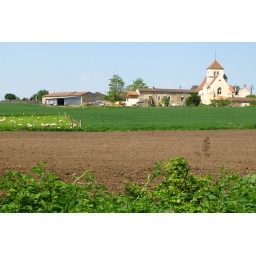
Check out the sheep lounging in the field on the left.